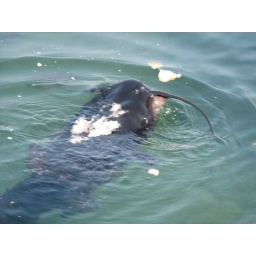
a cat fish in my grandparents pond thats the size of my leg